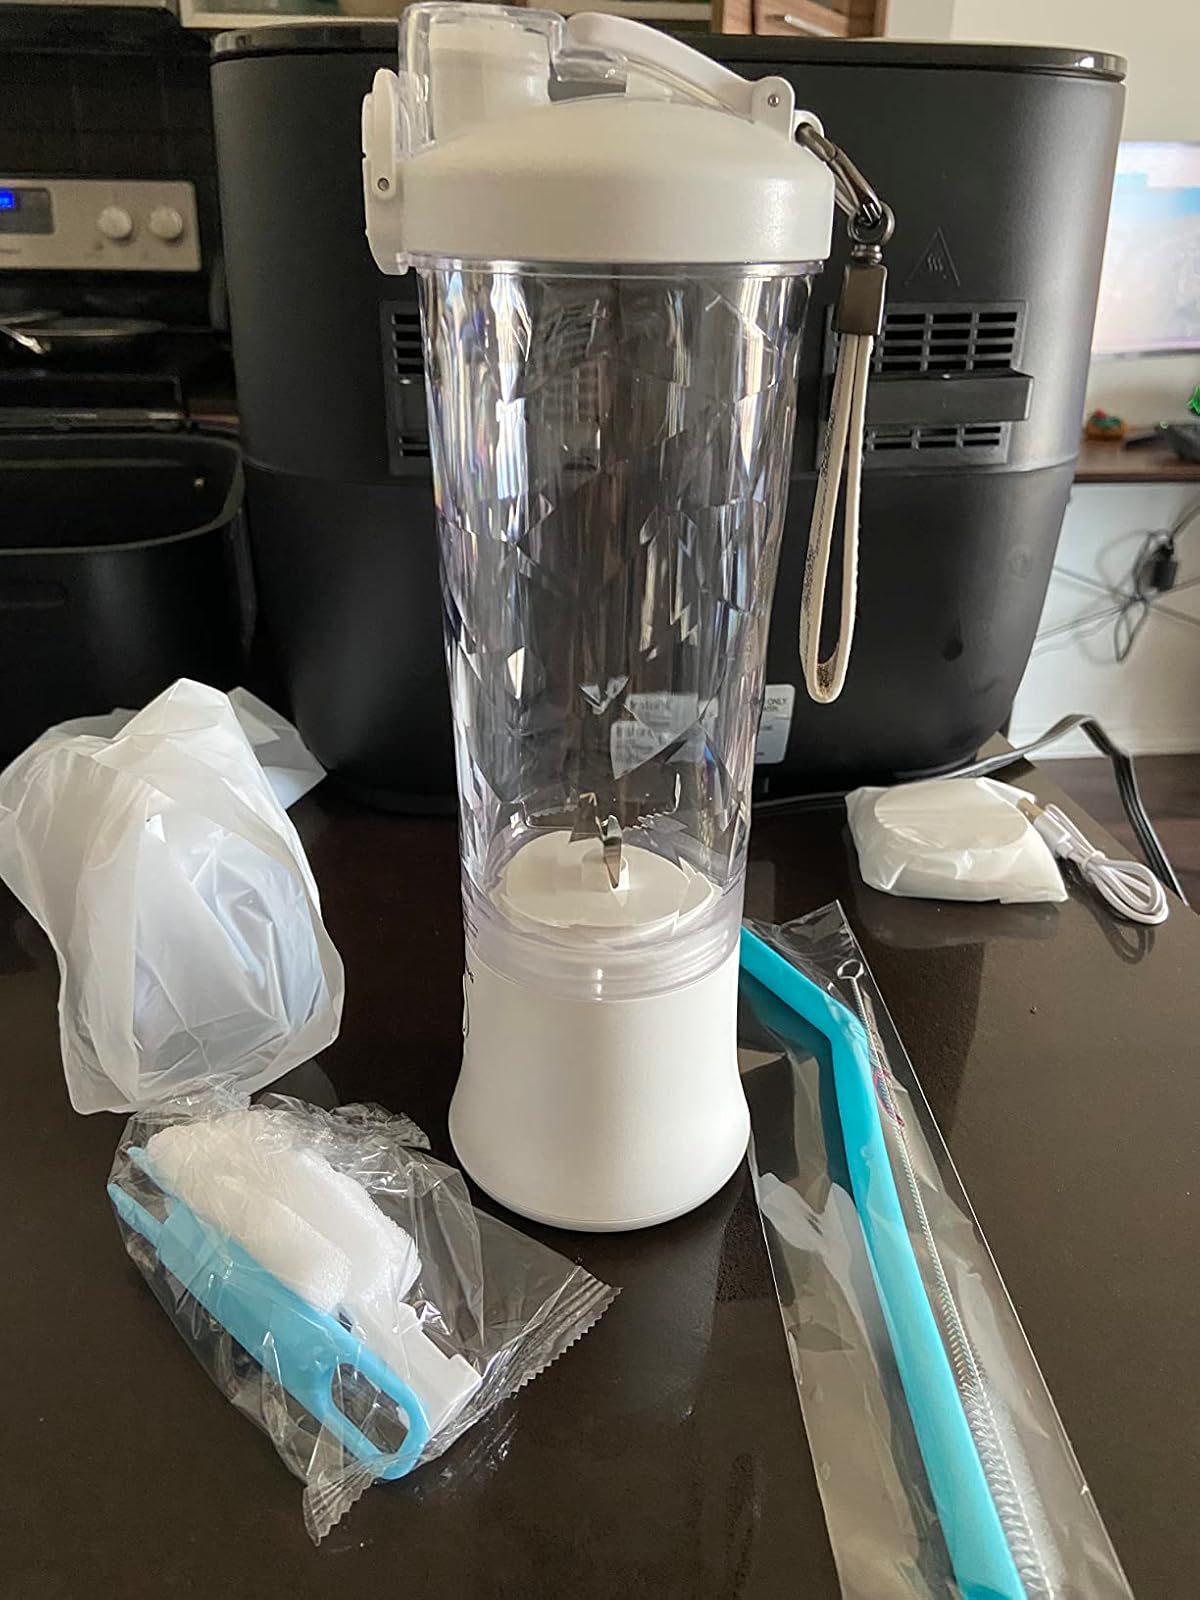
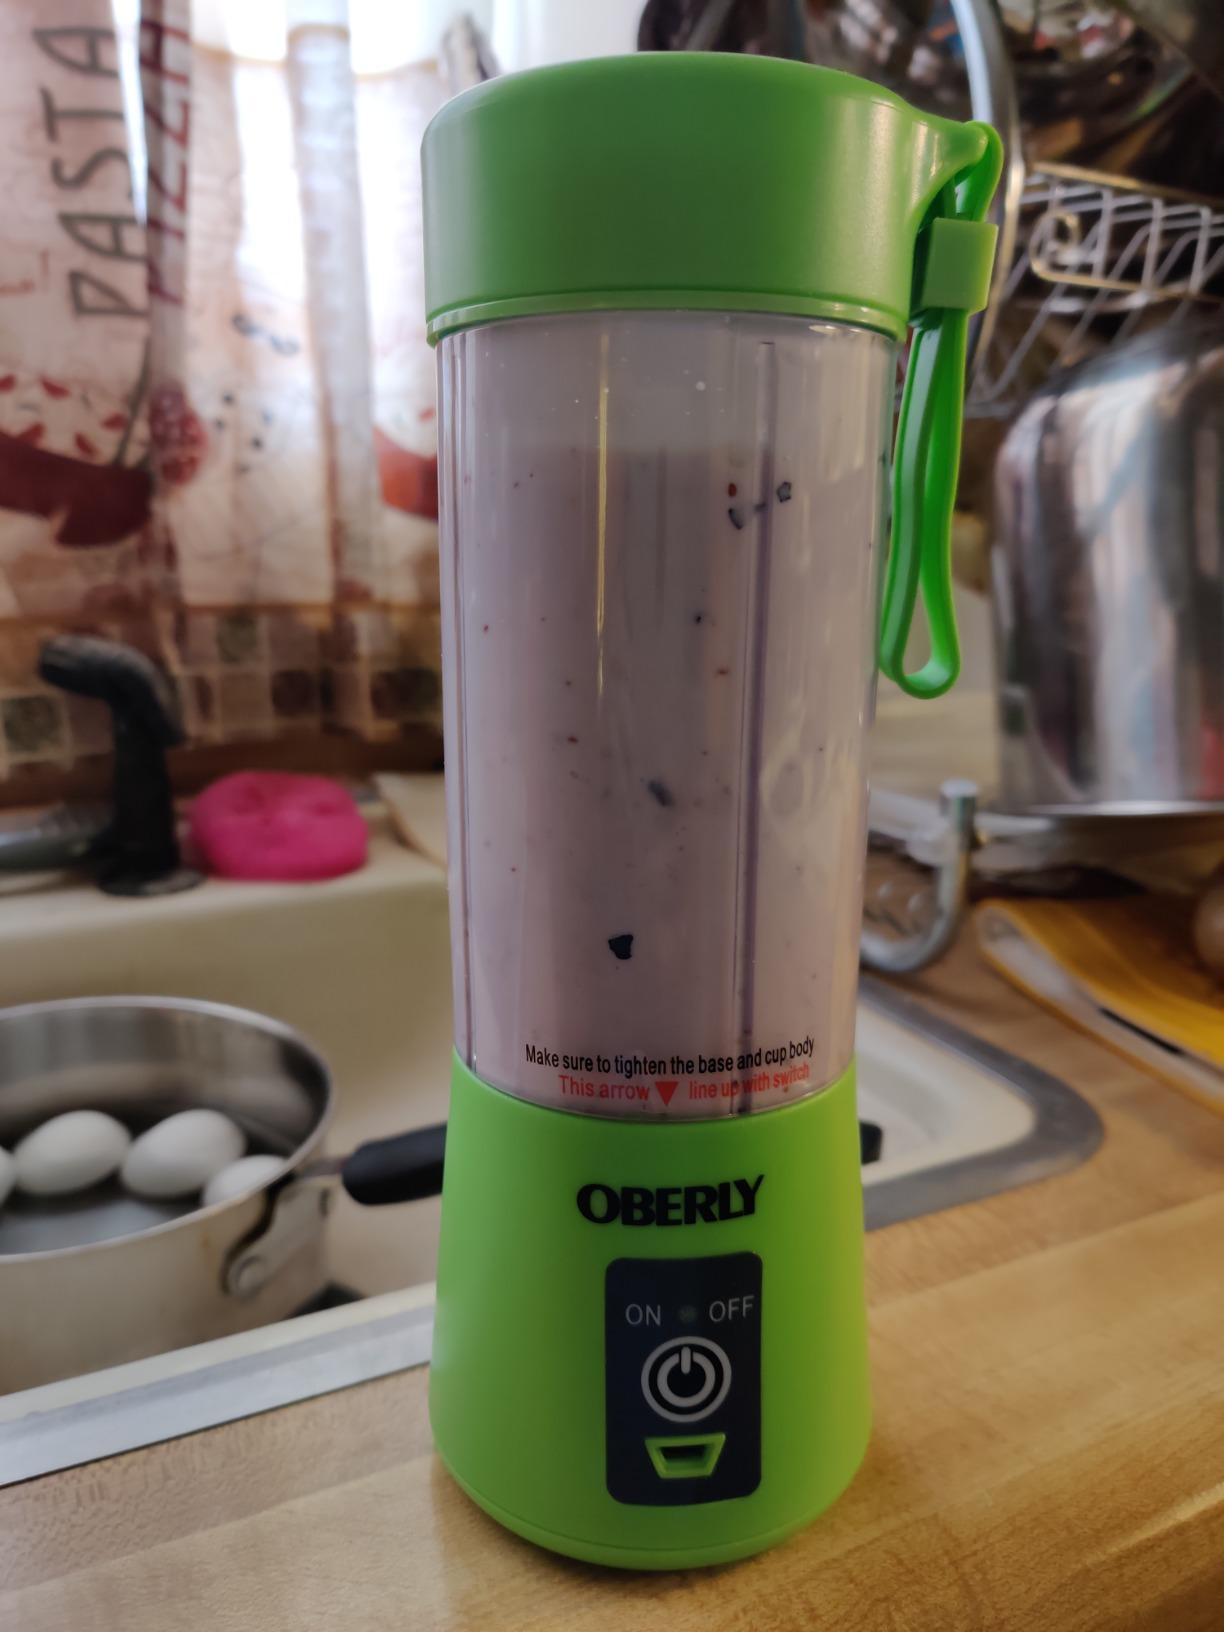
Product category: items_blender
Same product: no